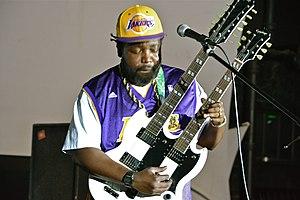
Afroman, né Joseph Edgar Foreman le 29 juillet 1974 à Palmdale en Californie, est un rappeur américain. Il est mieux connu pour son single à succès Because I Got High. Il est nommé pour un Grammy en 2002.